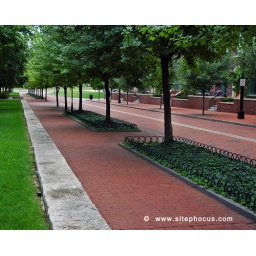
Brick sidewalk and street with planting strips lined by wrought iron borders.